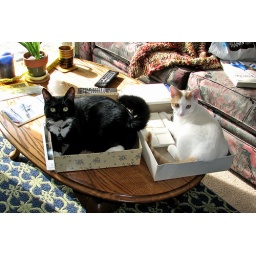
7 - The cats in the invitation-making supply box